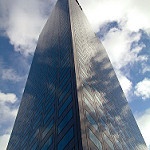
Scene: Outdoor